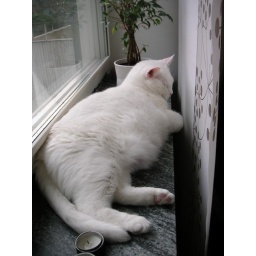
laban sleeping in the window